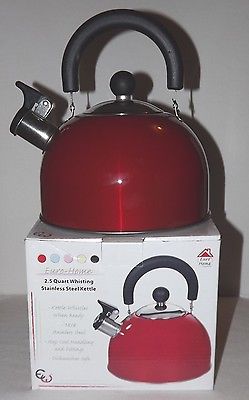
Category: kettle